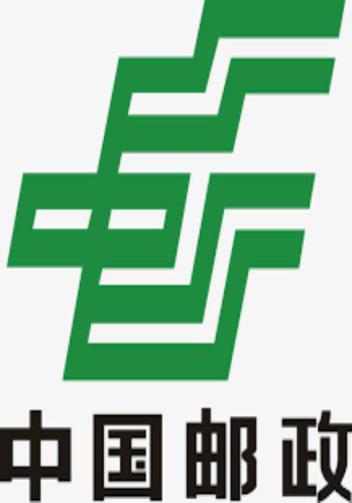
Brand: china post group corporation
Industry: Others